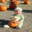
Label: baby